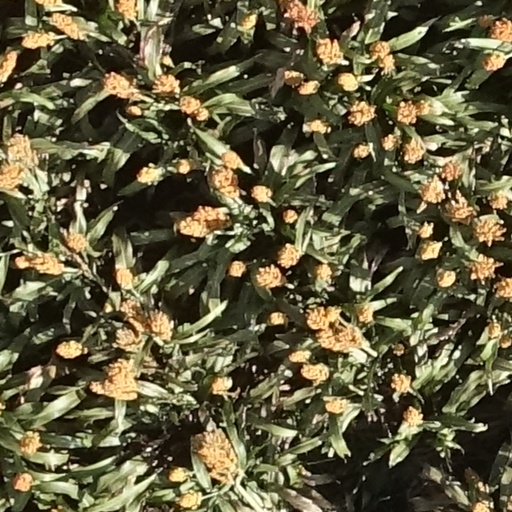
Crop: sorghum